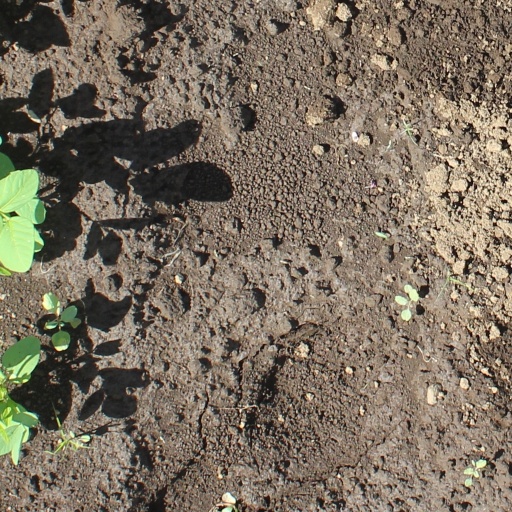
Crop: soybean